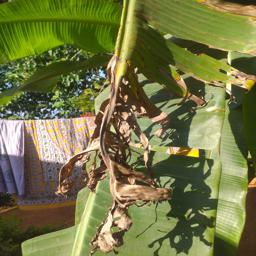
Label: MALBHOG LEAF